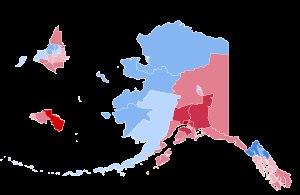
L'élection présidentielle américaine de 2016, cinquante-huitième élection présidentielle américaine depuis 1788, a lieu le 8 novembre 2016 et conduit à la désignation du républicain Donald Trump comme quarante-cinquième président des États-Unis.